The Roots

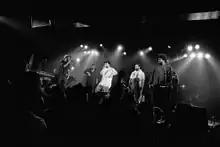
The Roots in 1999

The 1996 release "Illadelph Halflife" was the group's third album and their first to break the Top 40 on the "Billboard" 200 chart, spurred in part by MTV's airplay of the video for "What They Do" (a parody of rap video clichés) and "Clones", which was their first single to reach the top five on the rap charts. The band added "What They Do" was also the group's first single to hit the Top 40 of Billboard's charts, reaching a peak of No. 34. Scott Storch left the band and was replaced by a new keyboardist, Kamal Gray. The band's sound would take a darker turn during this period, heavily influenced by the Wu-Tang Clan and the RZA's grimy and haunting production style, replete with samples from old jazz and classical music. The album is also notable for its many guests and collaborators, including Common, D'Angelo, Q-Tip, and others. These collaborations would provide the foundation for the creation of the Soulquarians and forged the Roots' association with the neo-soul subgenre.